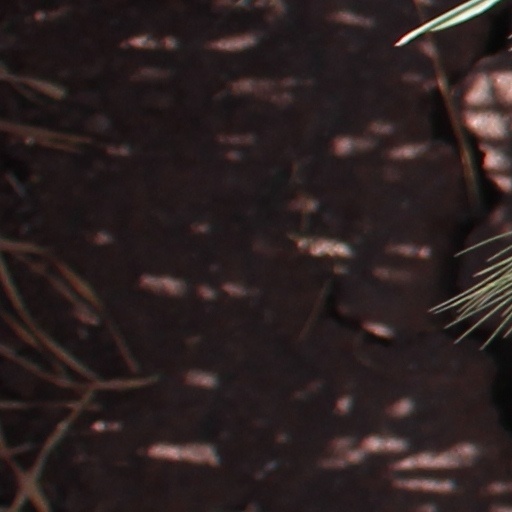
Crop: wheat